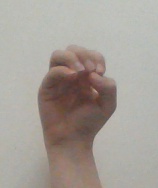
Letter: ha